Kris Versteeg

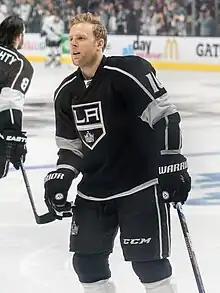
Versteeg with the Los Angeles Kings in April 2016

Kristopher Royce Versteeg (born May 13, 1986) is a Canadian entrepreneur and former professional ice hockey winger. During his career, he played for the Chicago Blackhawks, Toronto Maple Leafs, Philadelphia Flyers, Florida Panthers, Carolina Hurricanes, Los Angeles Kings, Calgary Flames, Avangard Omsk, Växjö Lakers and Nitra. Versteeg is a two-time Stanley Cup champion with the Chicago Blackhawks in 2010 and 2015.